Egypt

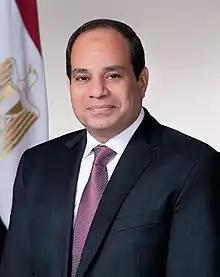
Abdel Fattah el-Sisi is the current President of Egypt.

In the 1980s, 1990s, and 2000s, terrorist attacks in Egypt became numerous and severe, and began to target Christian Copts, foreign tourists and government officials. In the 1990s an Islamist group, Al-Gama'a al-Islamiyya, engaged in an extended campaign of violence, from the murders and attempted murders of prominent writers and intellectuals, to the repeated targeting of tourists and foreigners. Serious damage was done to the largest sector of Egypt's economy—tourism—and in turn to the government, but it also devastated the livelihoods of many of the people on whom the group depended for support. During Mubarak's reign, the political scene was dominated by the National Democratic Party, which was created by Sadat in 1978. It passed the 1993 Syndicates Law, 1995 Press Law, and 1999 Nongovernmental Associations Law which hampered freedoms of association and expression by imposing new regulations and draconian penalties on violations. As a result, by the late 1990s parliamentary politics had become virtually irrelevant and alternative avenues for political expression were curtailed as well. Cairo grew into a metropolitan area with a population of over 22 million.